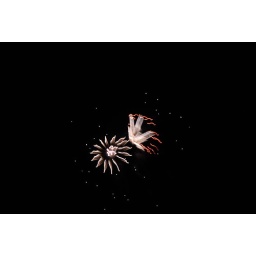
in the night sky i saw a flower bloom and a dove brush by